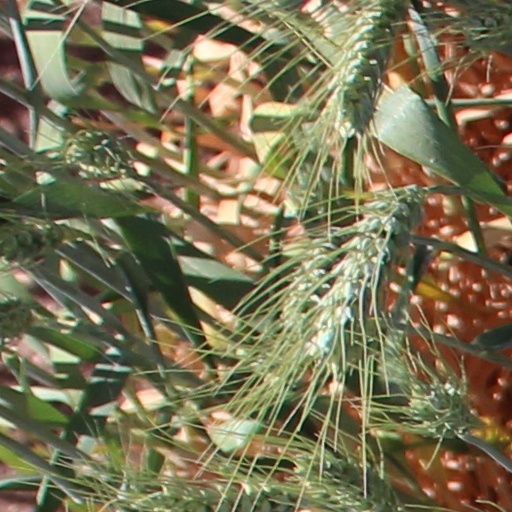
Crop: wheat